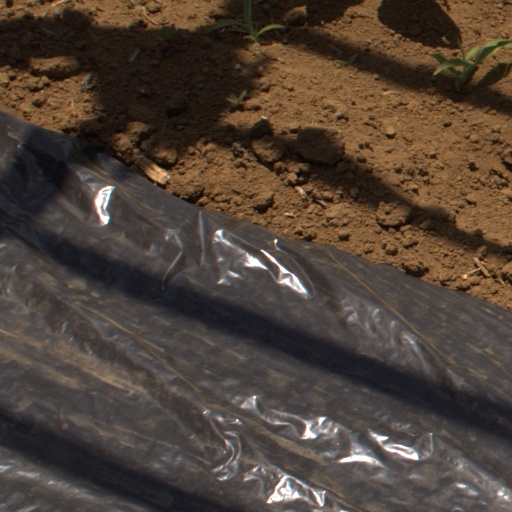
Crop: Jerusalem artichoke